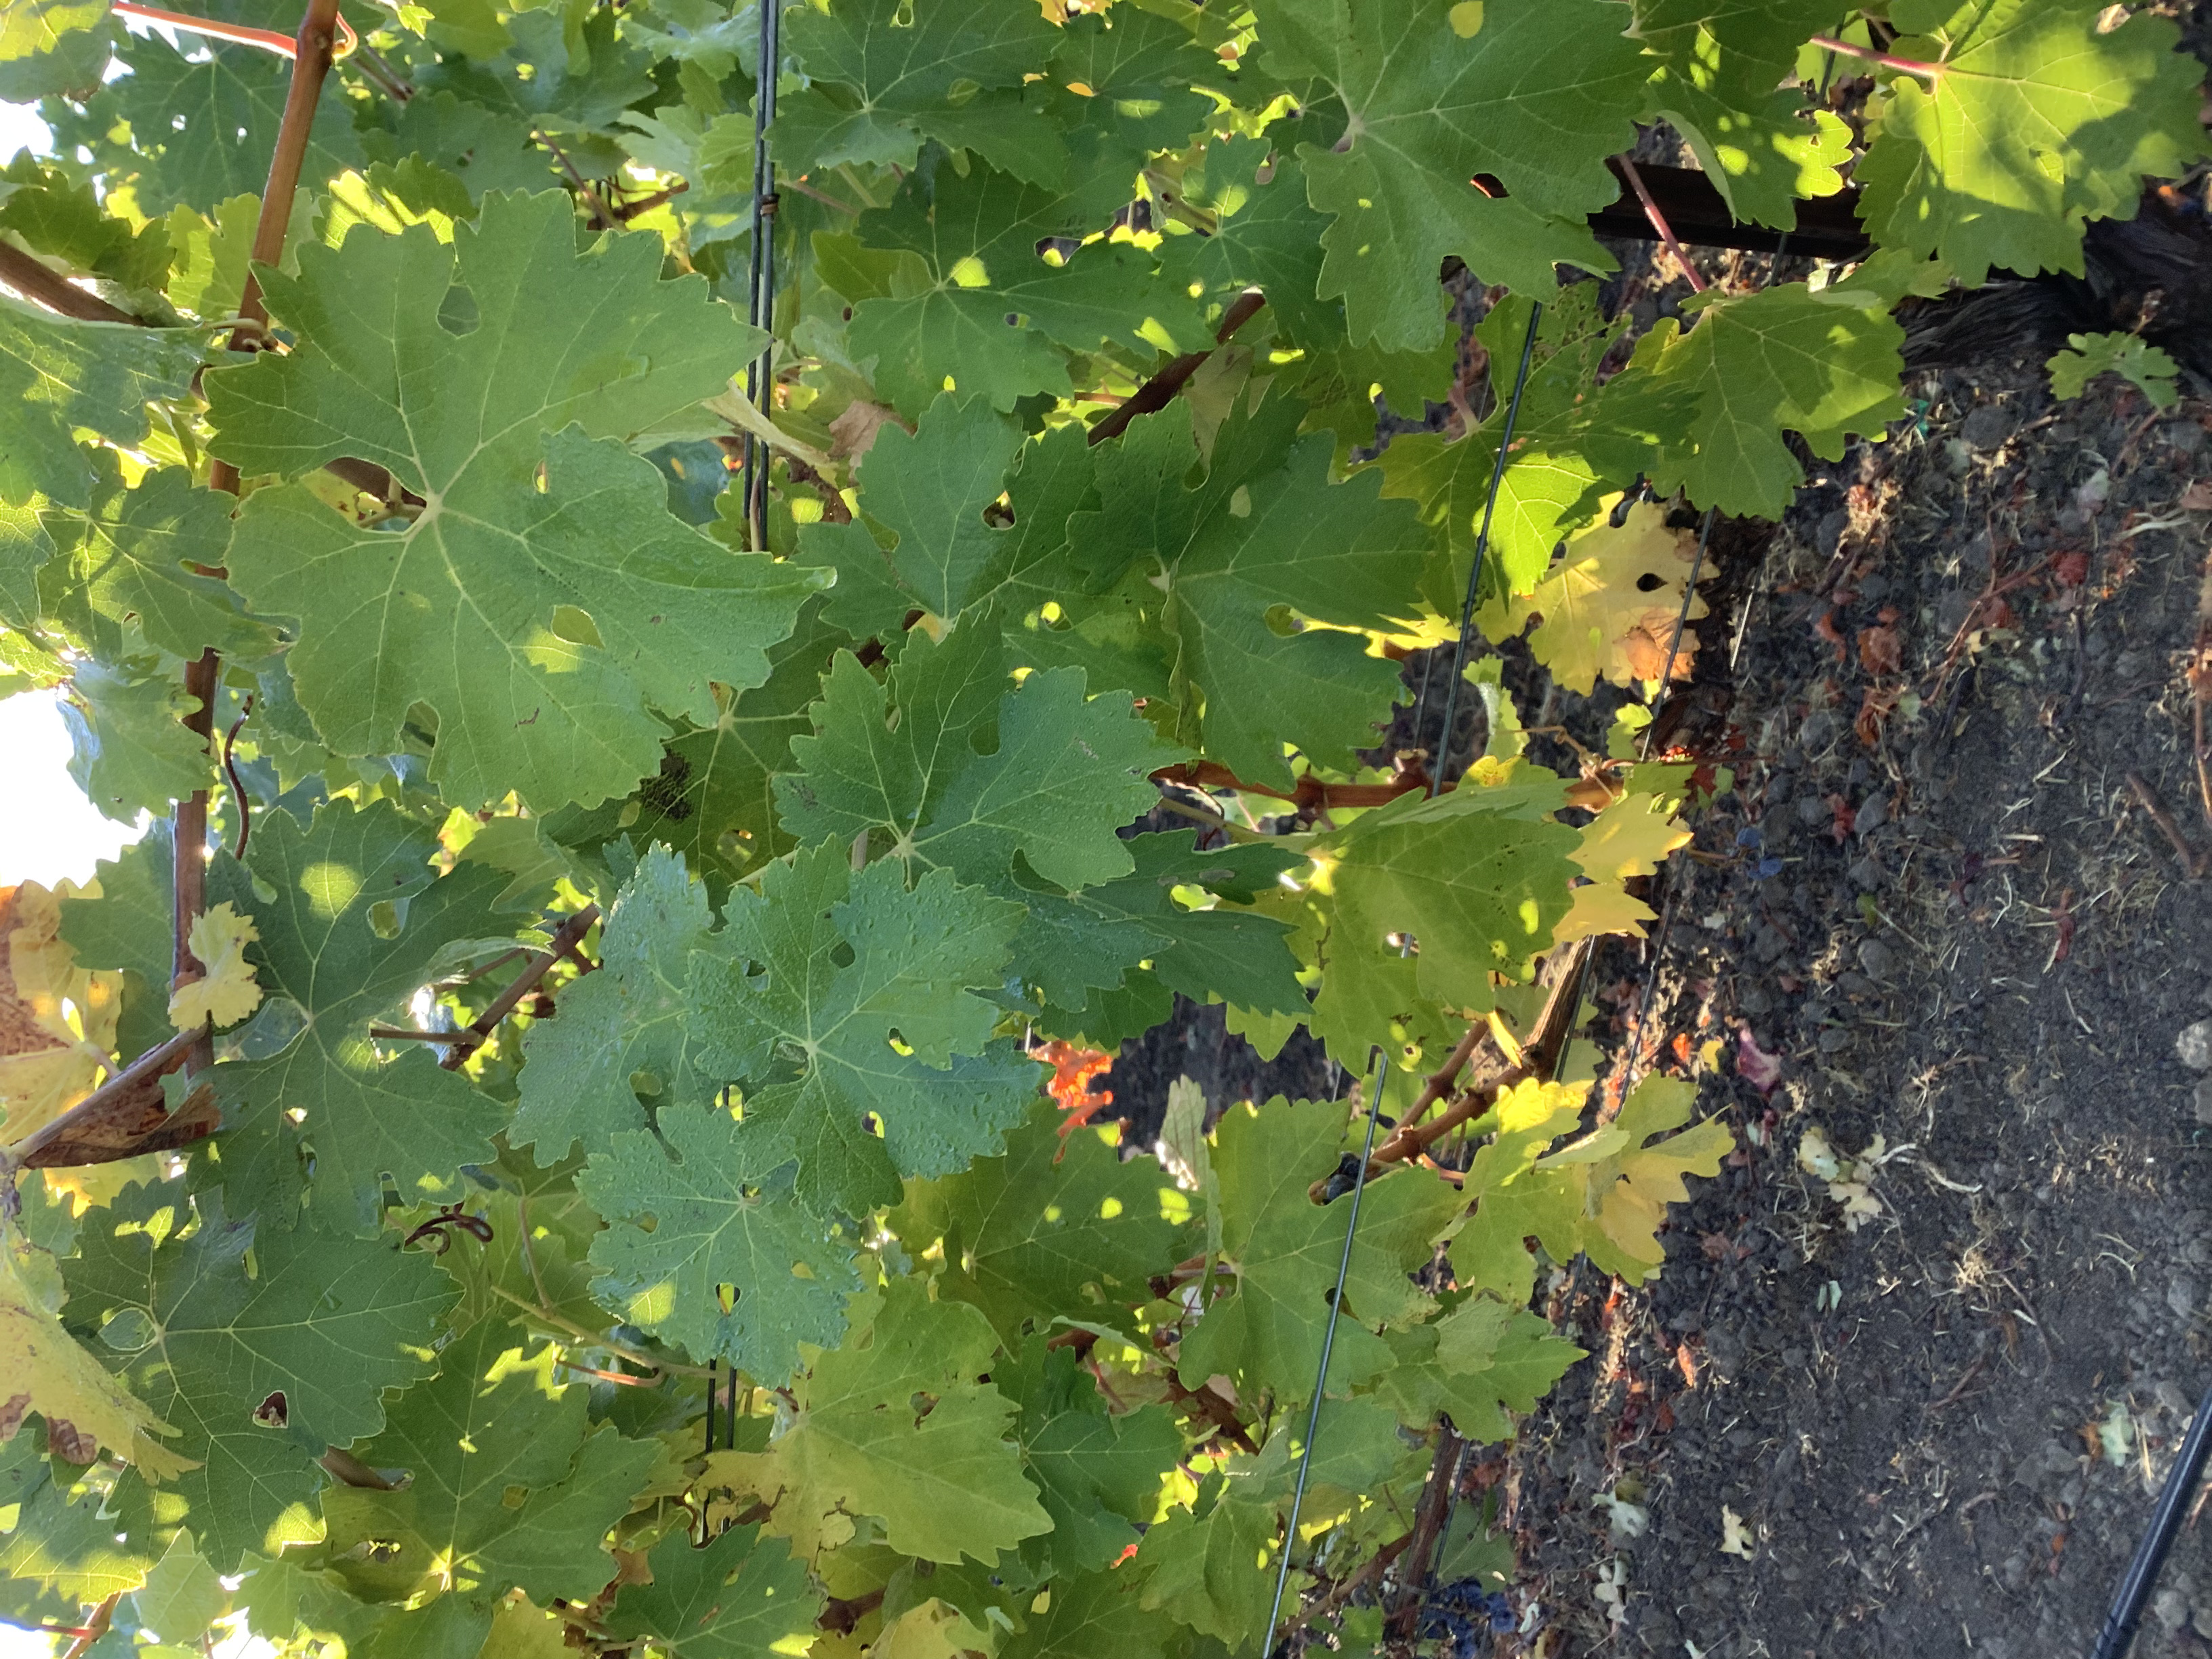
Label: No Virus